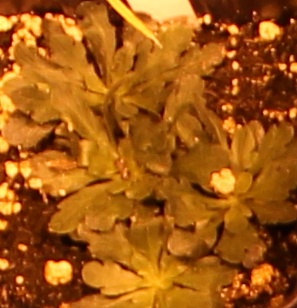
Label: Horseweed